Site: brandenburg
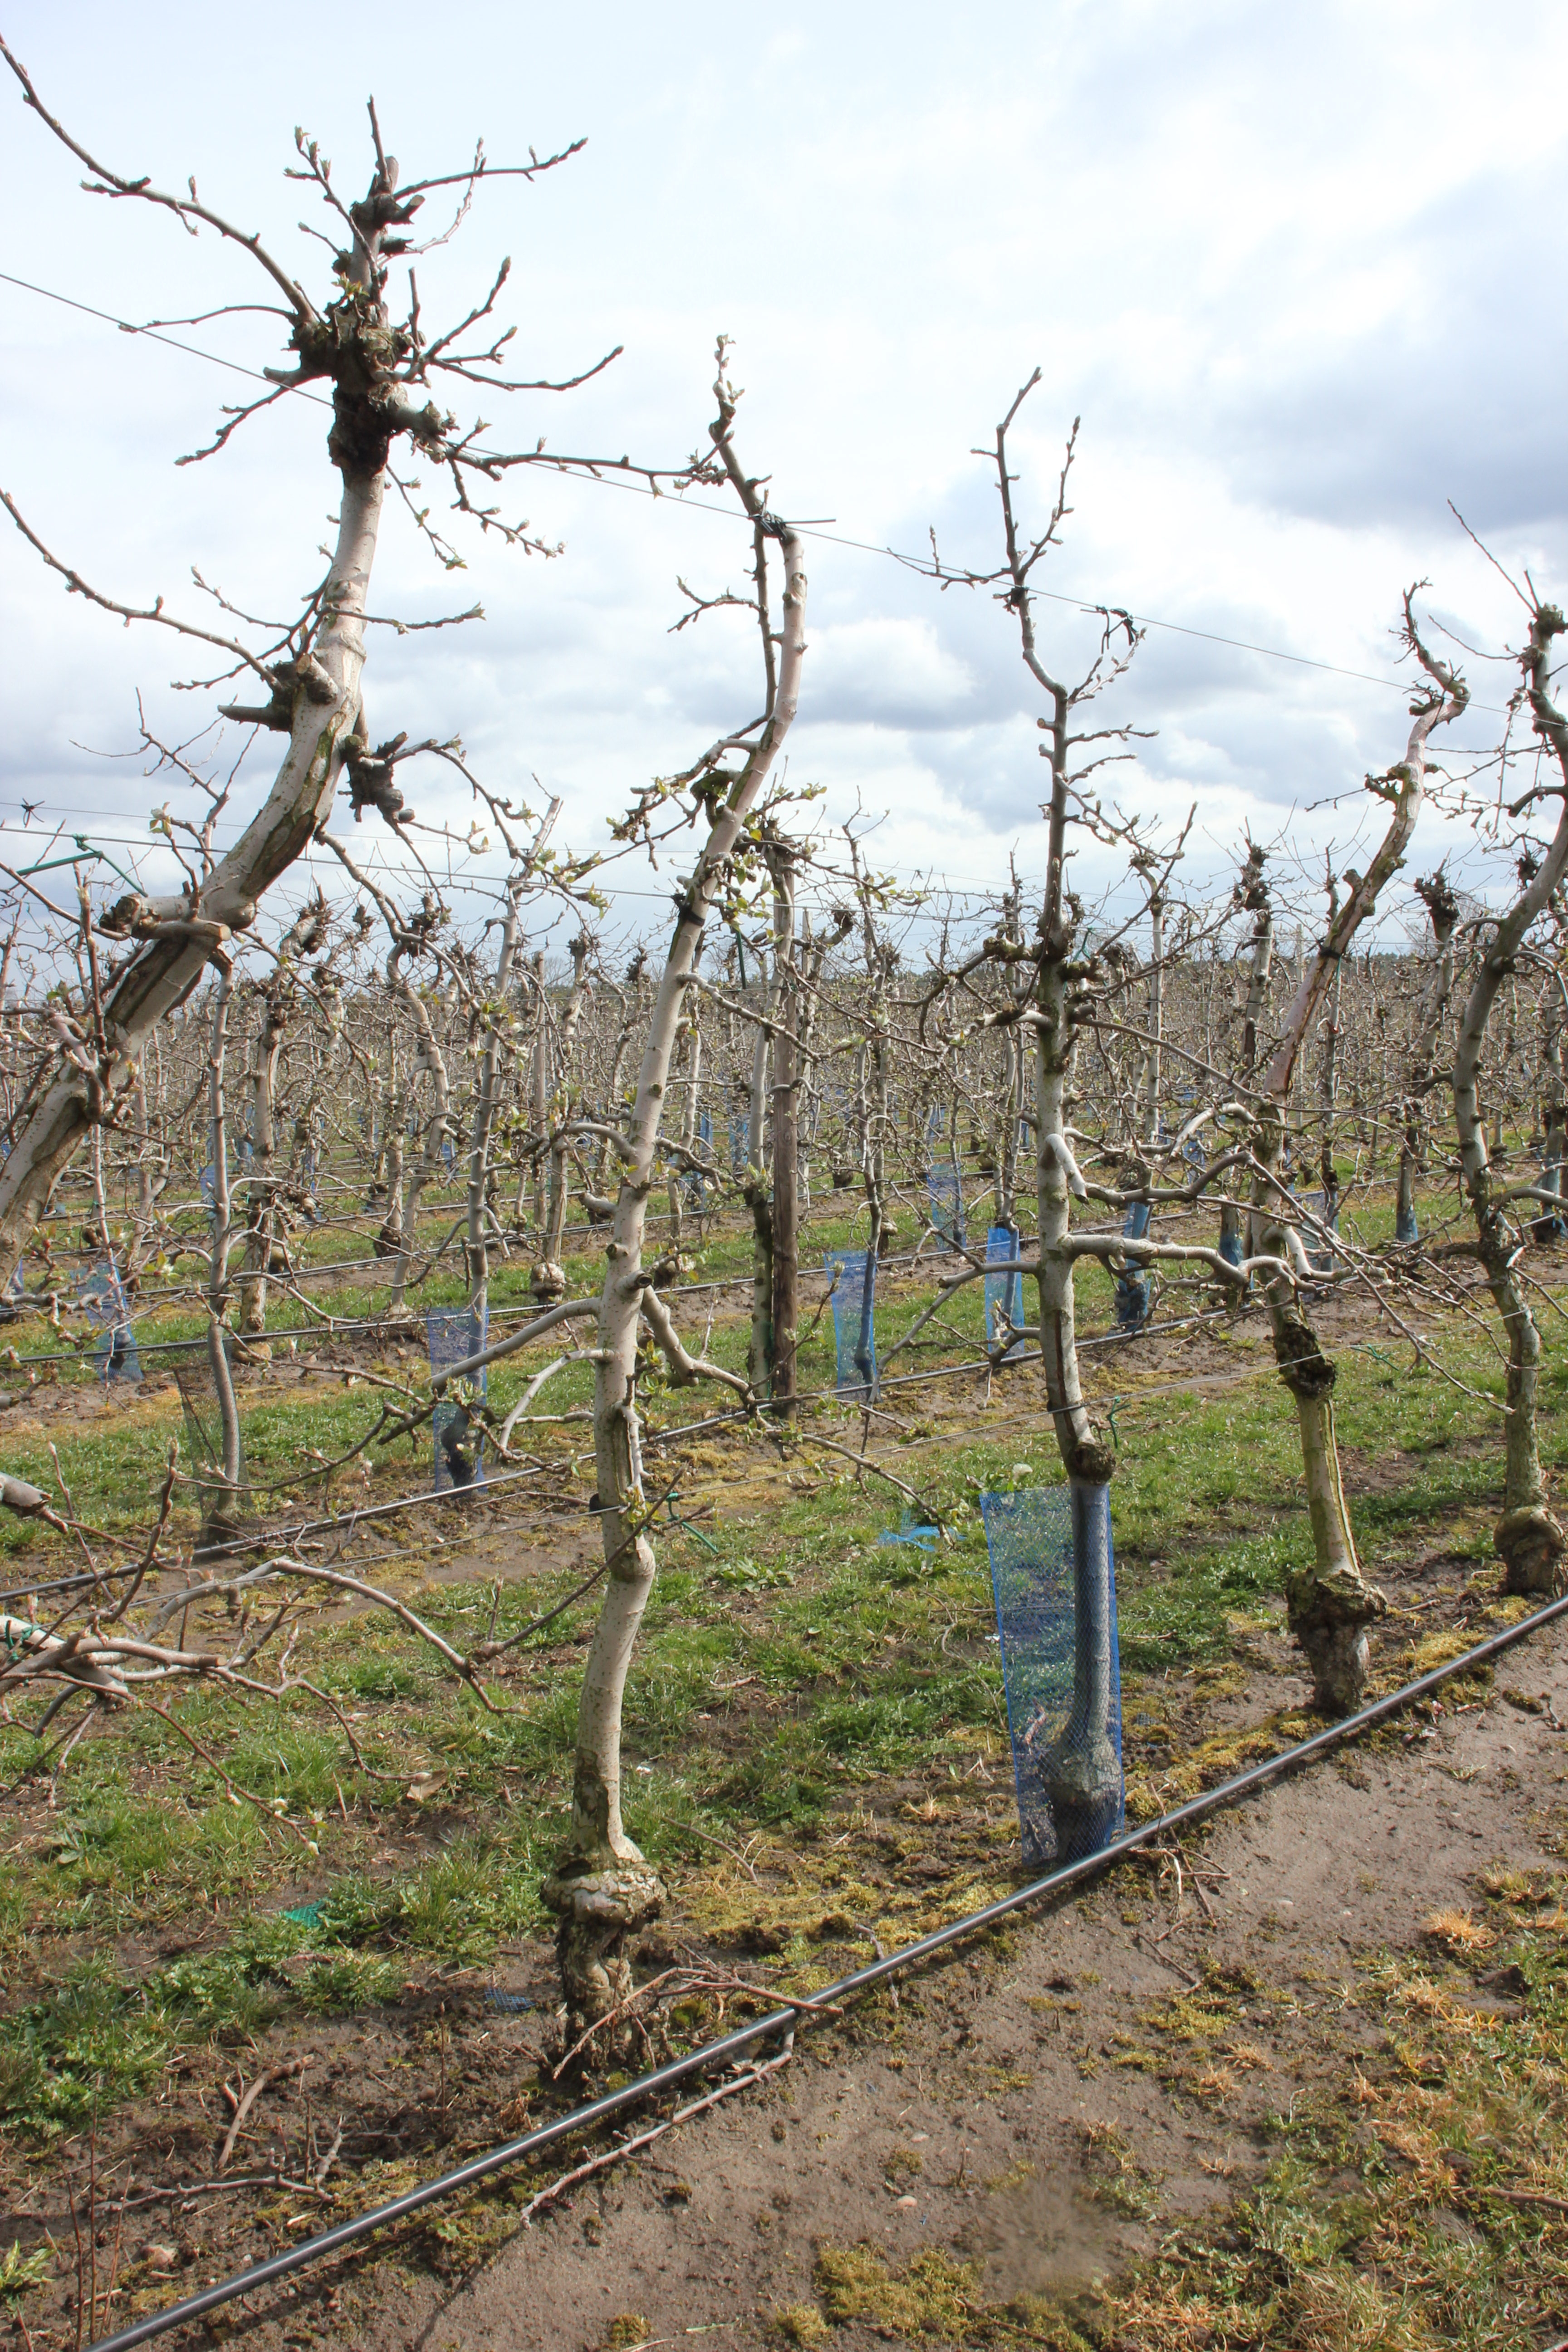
Growth stage (BBCH 55): Inflorescence emergence